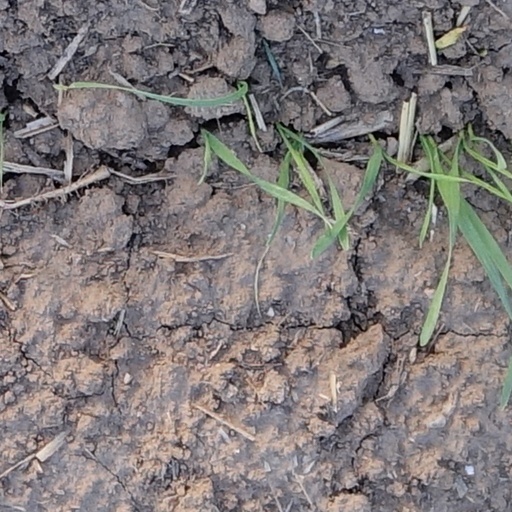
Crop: wheat